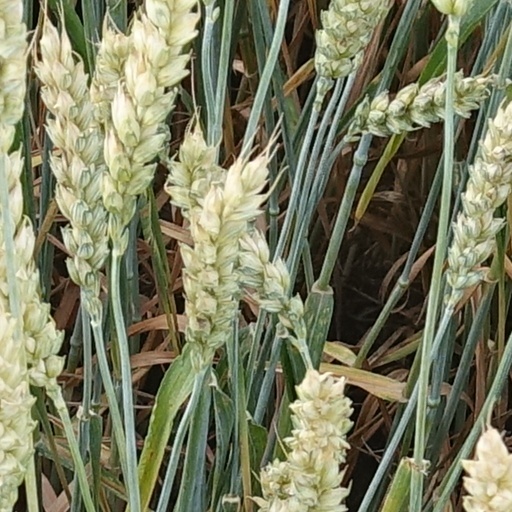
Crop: wheat